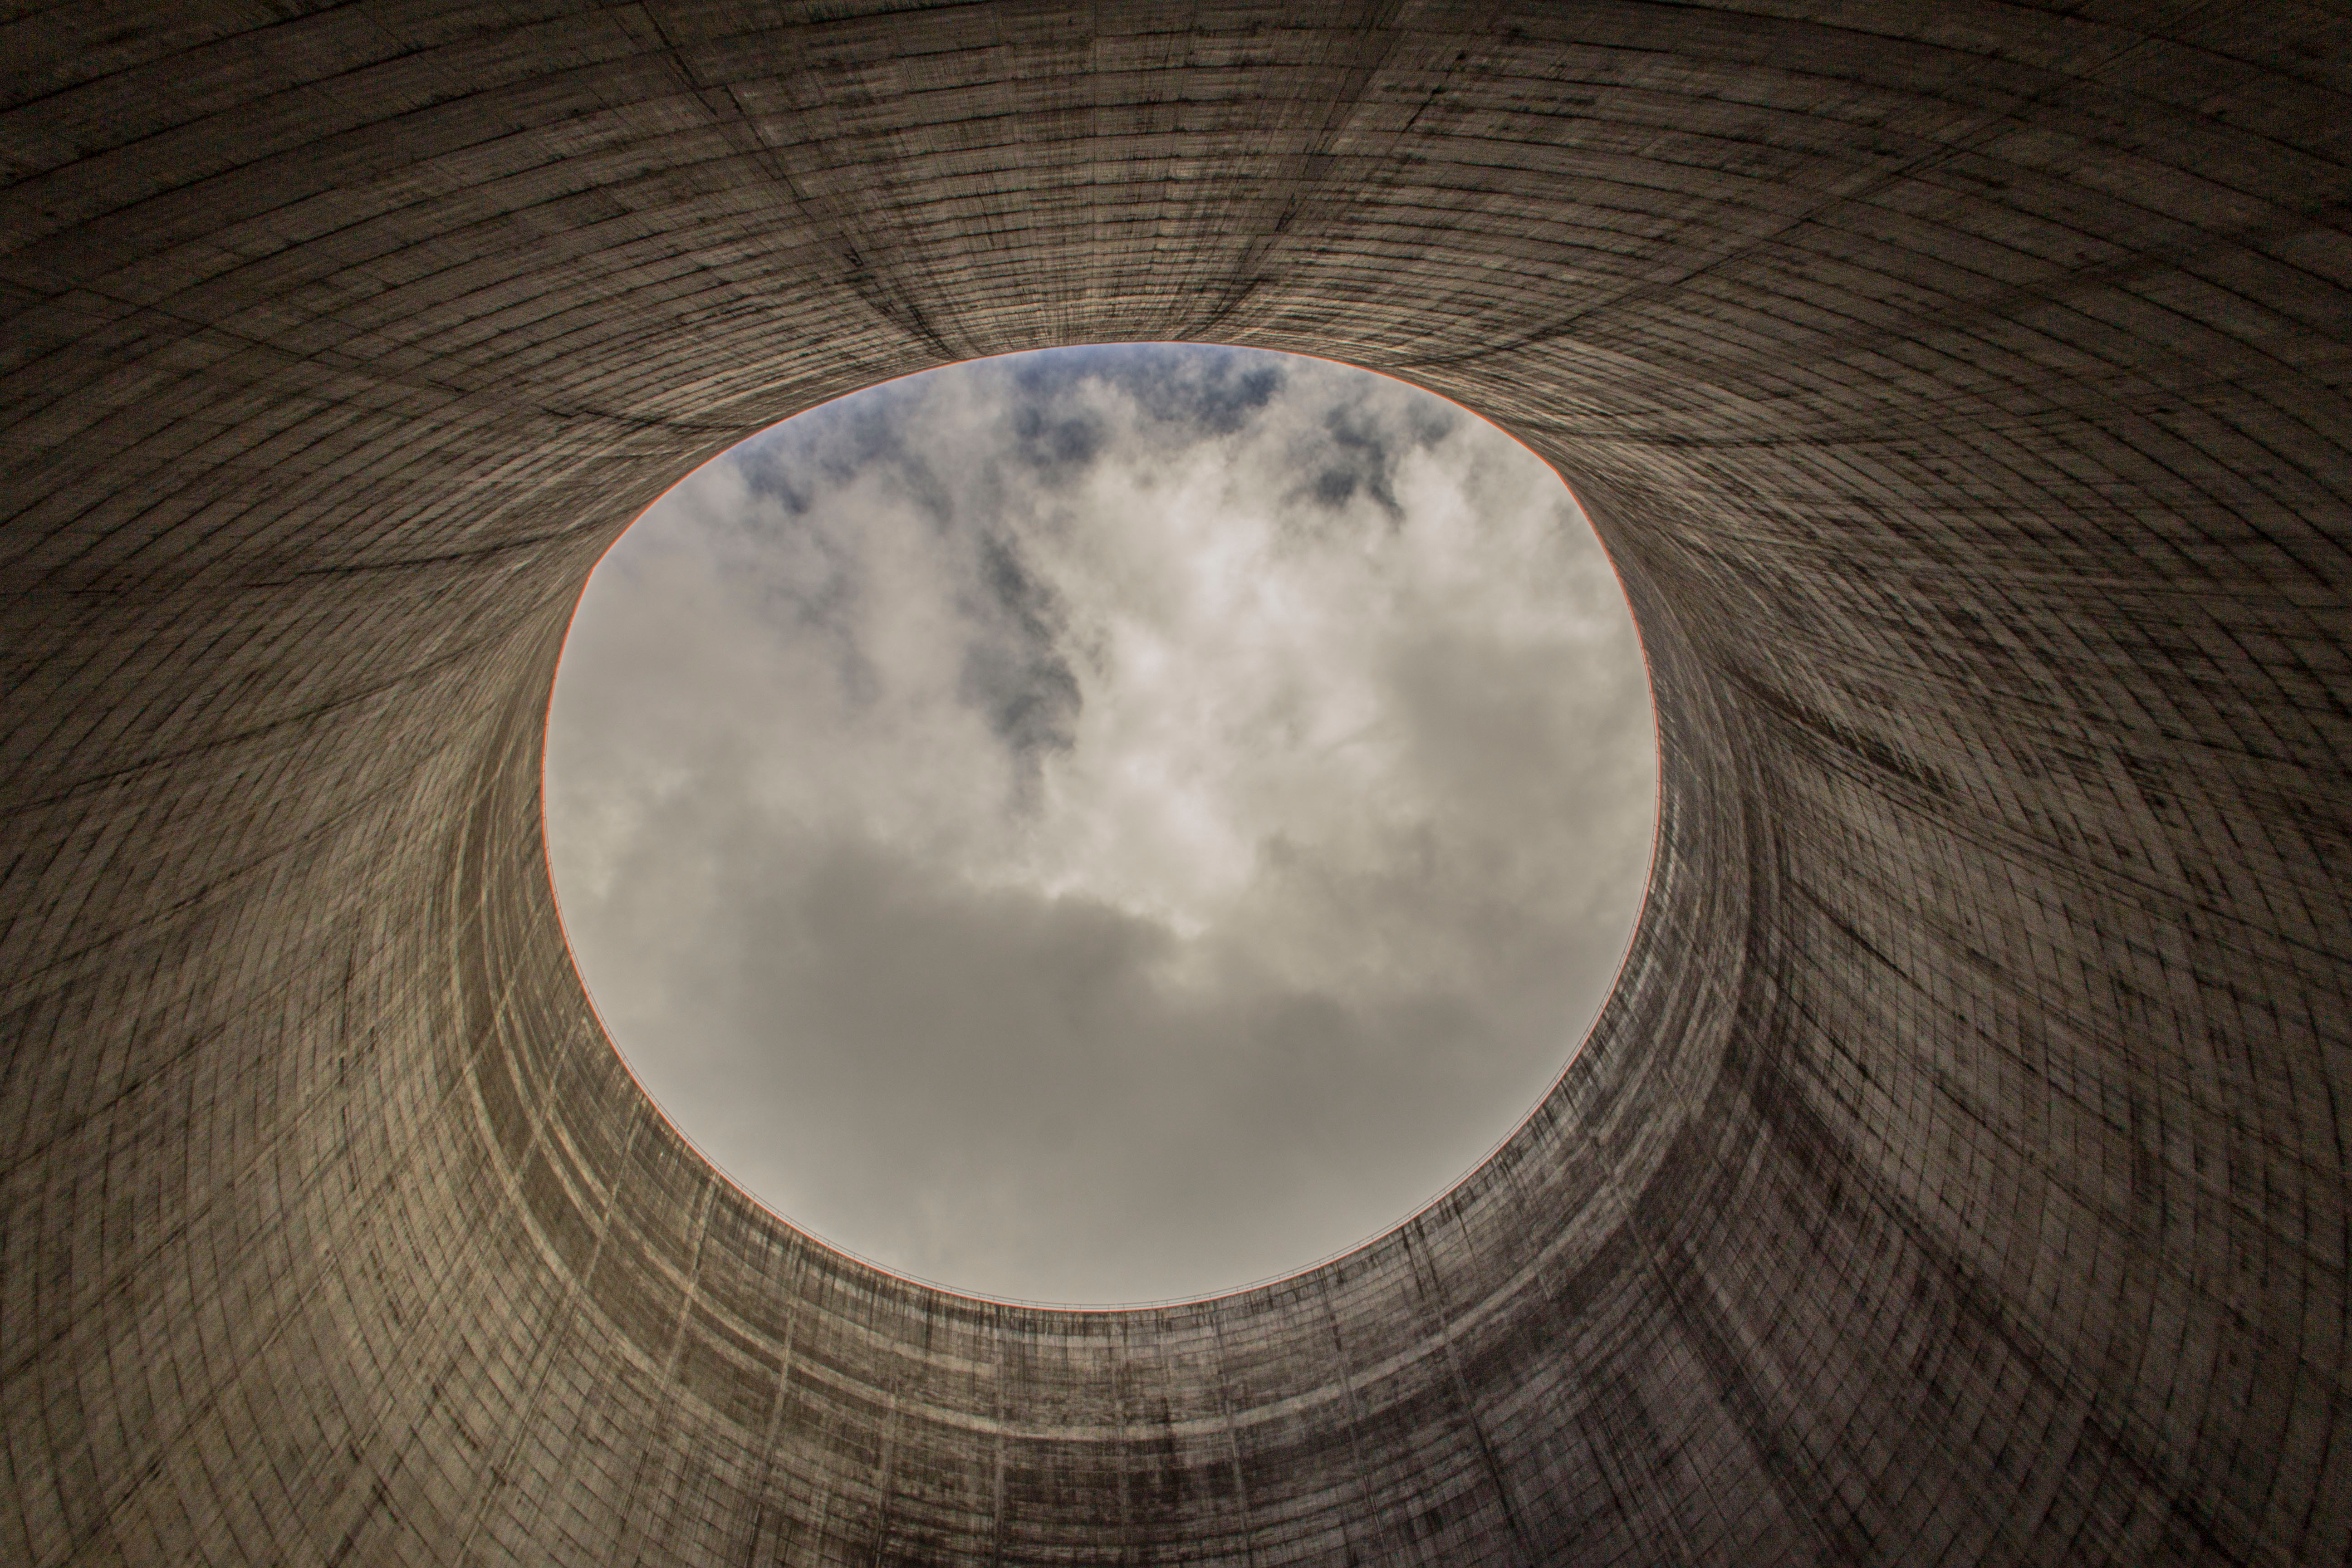
light, cloud, wood, sunlight, texture, atmosphere, line, reflection, darkness, moon, full moon, circle, symmetry, shape, astronomical object, atmosphere of earth